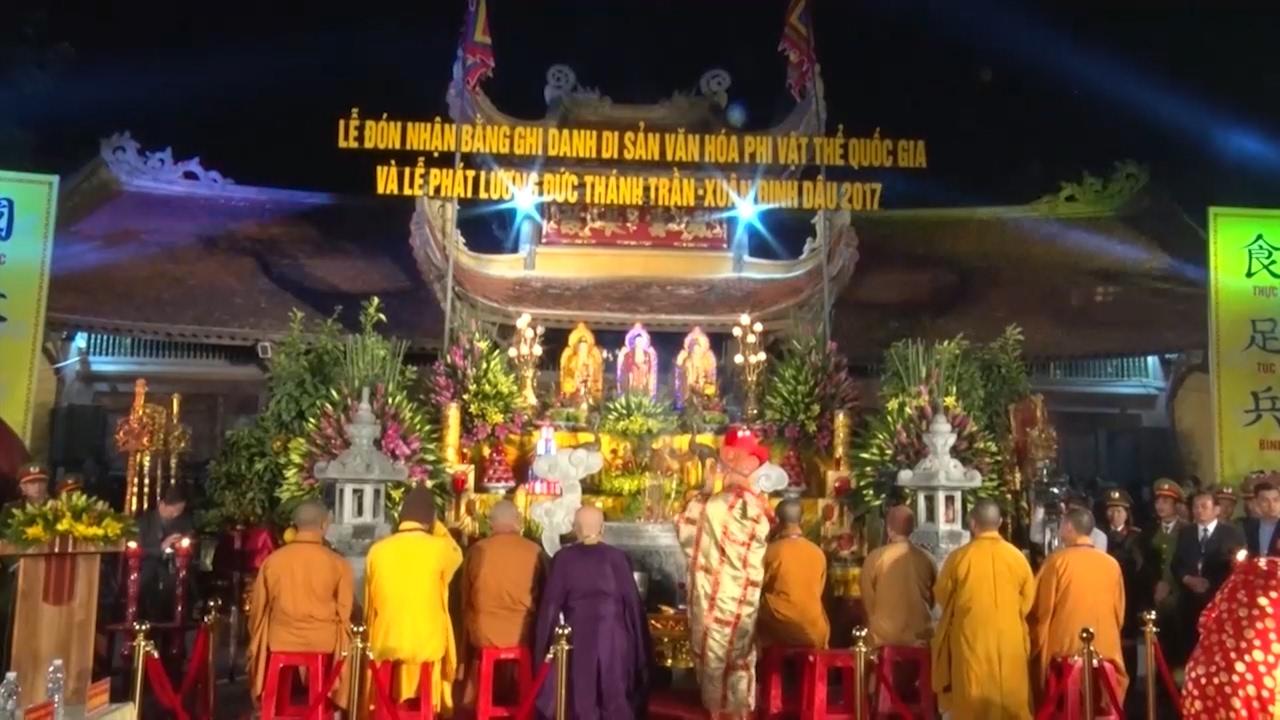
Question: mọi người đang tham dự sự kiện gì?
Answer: mọi người đang tham dự sự kiện lễ đón nhận bằng ghi danh di sản văn hóa phi vật thể quốc gia và lễ phát lương đức thánh trần